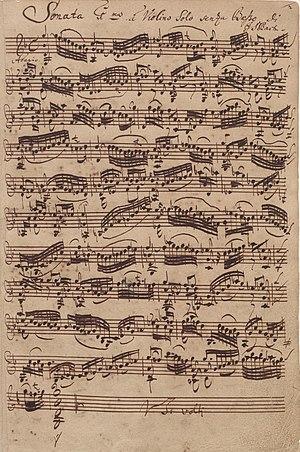
Jean-Sébastien Bach [ ʒɑ̃sebastjɛ̃ bak], né à Eisenach le 21 mars 1685, mort à Leipzig le 28 juillet 1750, est un musicien, notamment organiste, et compositeur allemand.